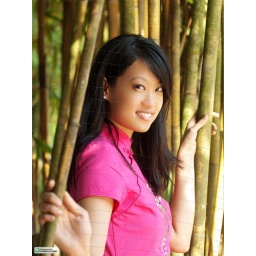
Beautiful Malaysian Chinese young girl wearing pink dress in a bamboo in Malaysia